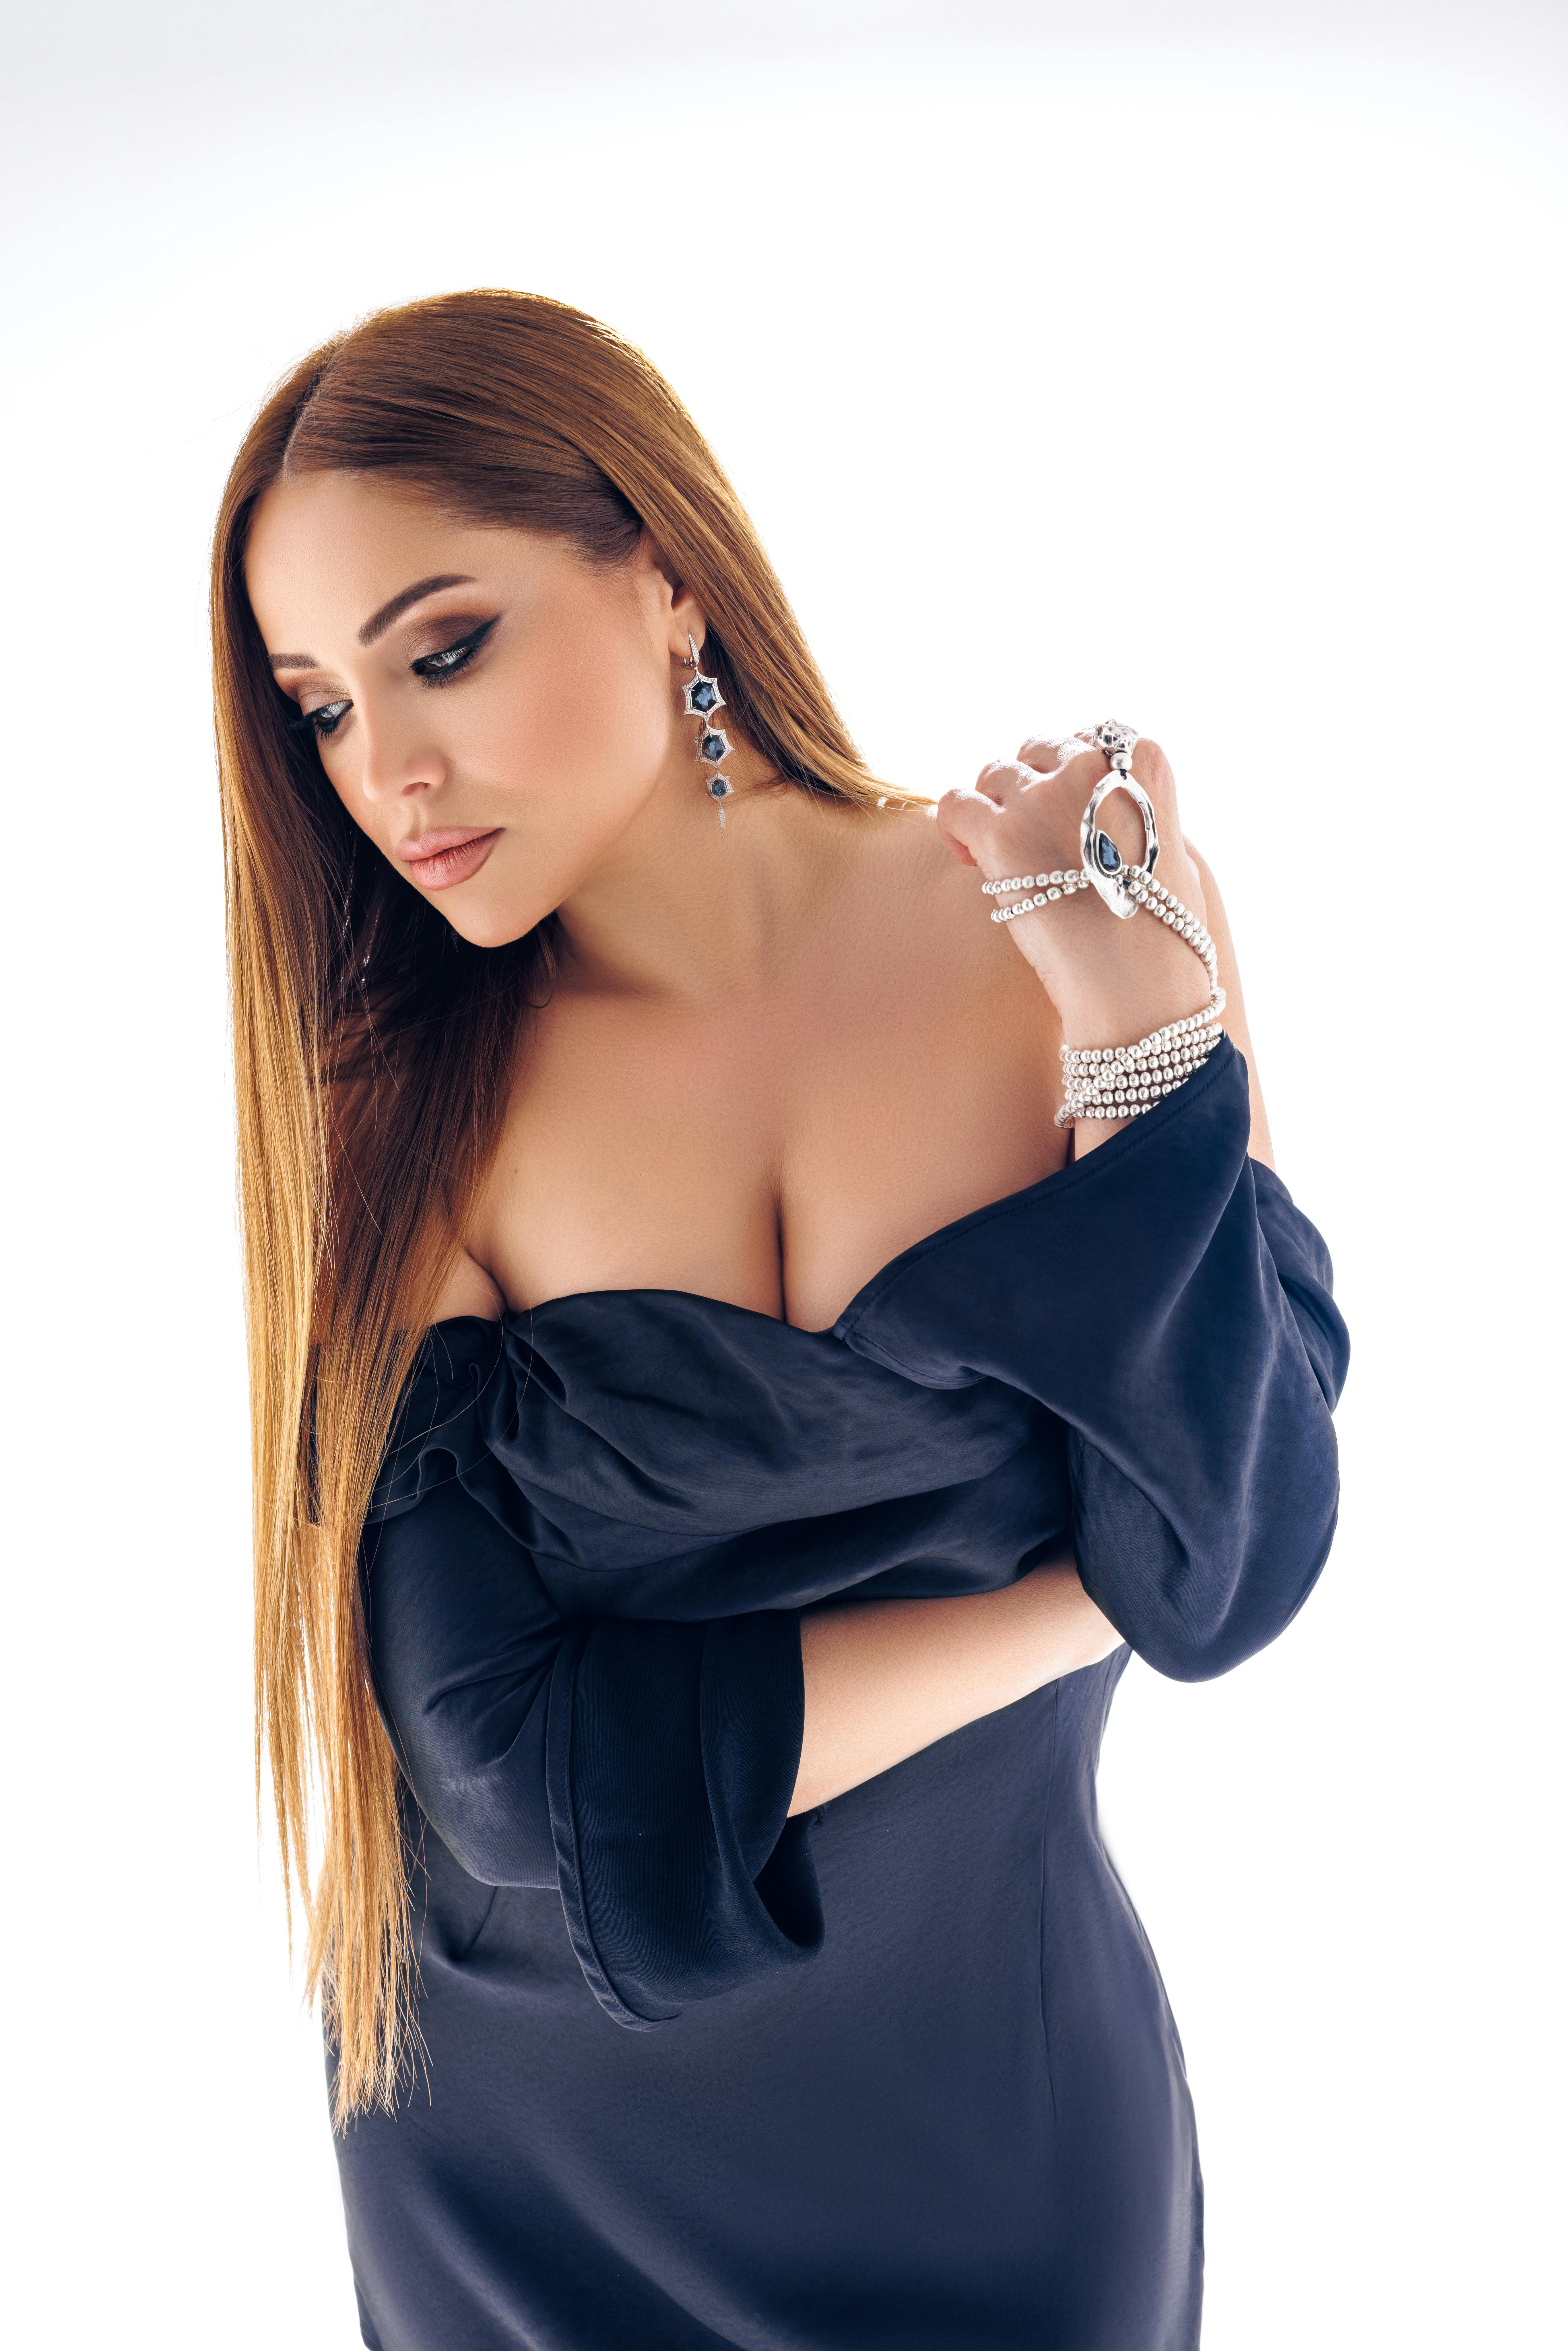
woman, joint, arm, human body, neck, sleeve, waist, Strapless dress, flash photography, One piece garment, gesture, thigh, dress, eyelash, makeover, day dress, chest, black hair, trunk, fashion design, fashion model, formal wear, abdomen, electric blue, long hair, human leg, blond, elbow, jewellery, cocktail dress, brown hair, fashion accessory, gown, sitting, undergarment, knee, lingerie, magenta, photo shoot, art model, top, swimwear, little black dress, denim